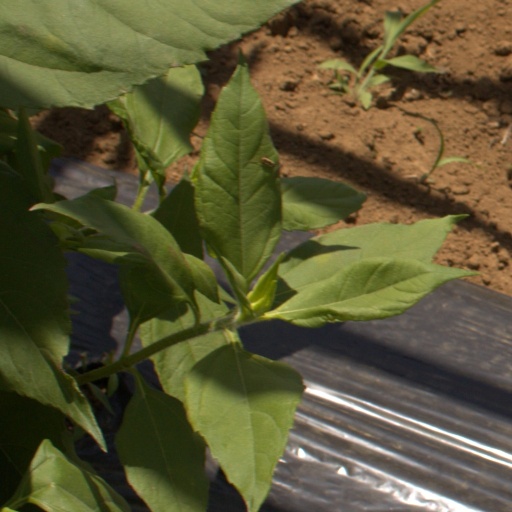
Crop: Jerusalem artichoke